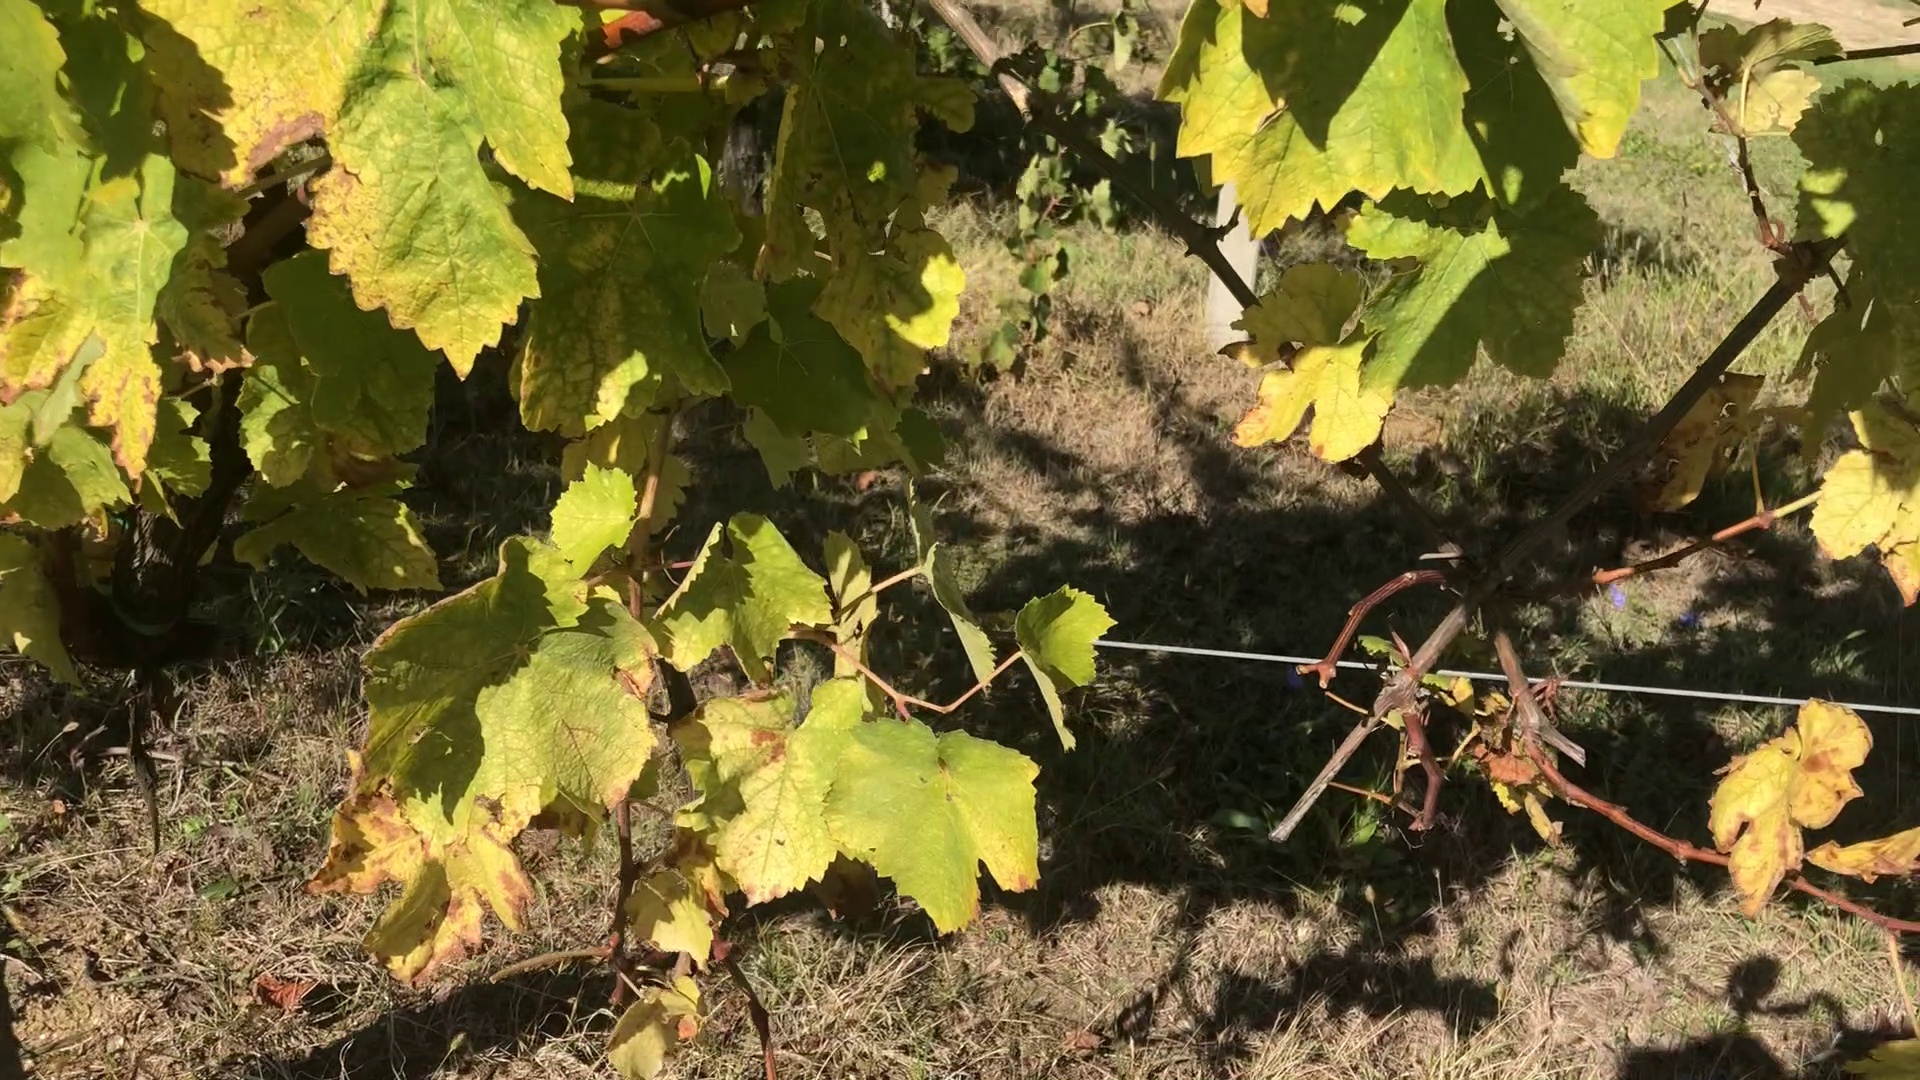
Label: healthy